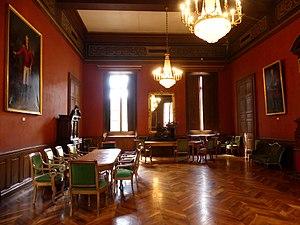
Vue du Salon Napoléon, au premier étage du palais de justice de Chambéry, en Savoie.
Le palais de justice de Chambéry est un palais de justice situé en France sur la commune de Chambéry, dans le département de la Savoie en région Auvergne-Rhône-Alpes.